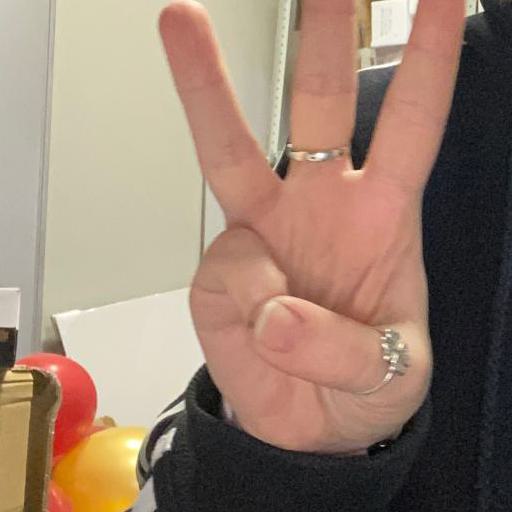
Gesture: three